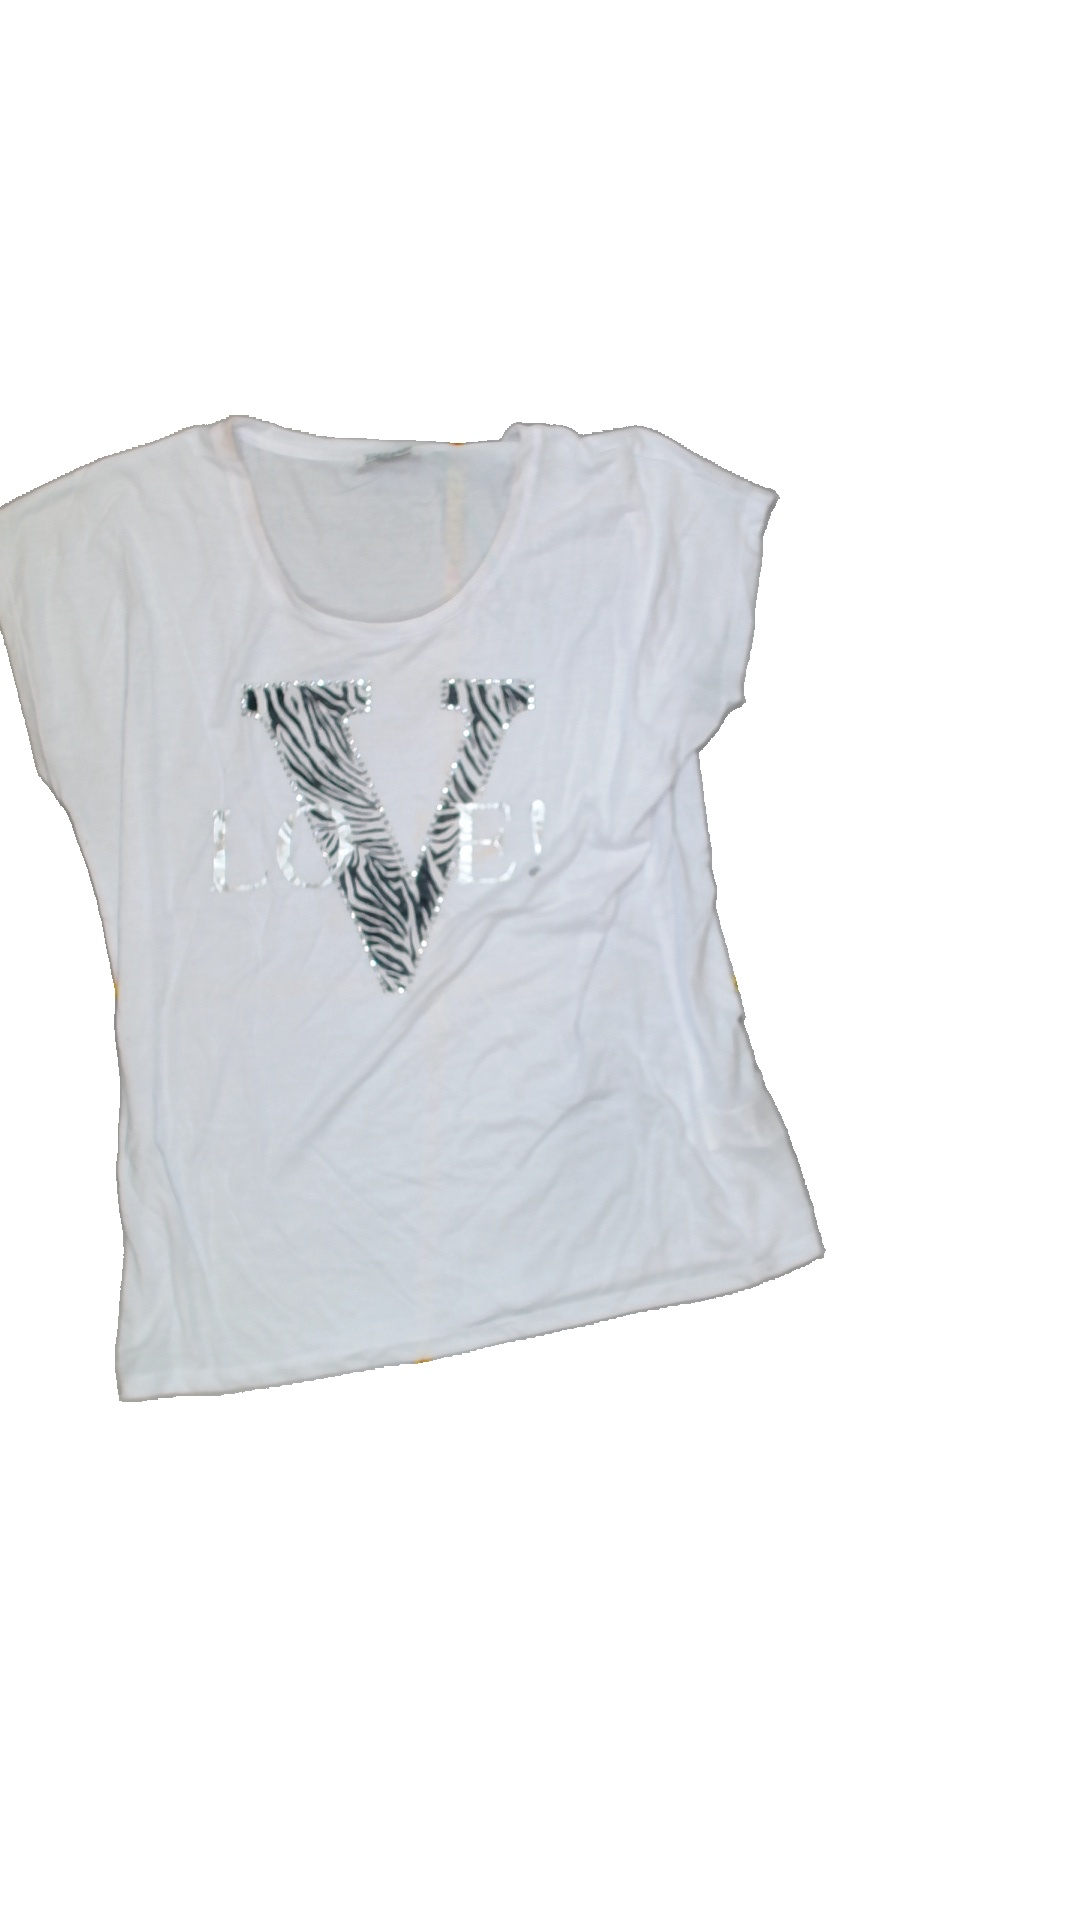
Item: Sweater (Ladies)
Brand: Ellos
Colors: Black
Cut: C-collar
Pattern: Logo print
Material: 64% Poly 36% Cotton
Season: All
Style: No trend
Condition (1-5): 2
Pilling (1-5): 5
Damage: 0
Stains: Yes
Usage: Export
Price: <50